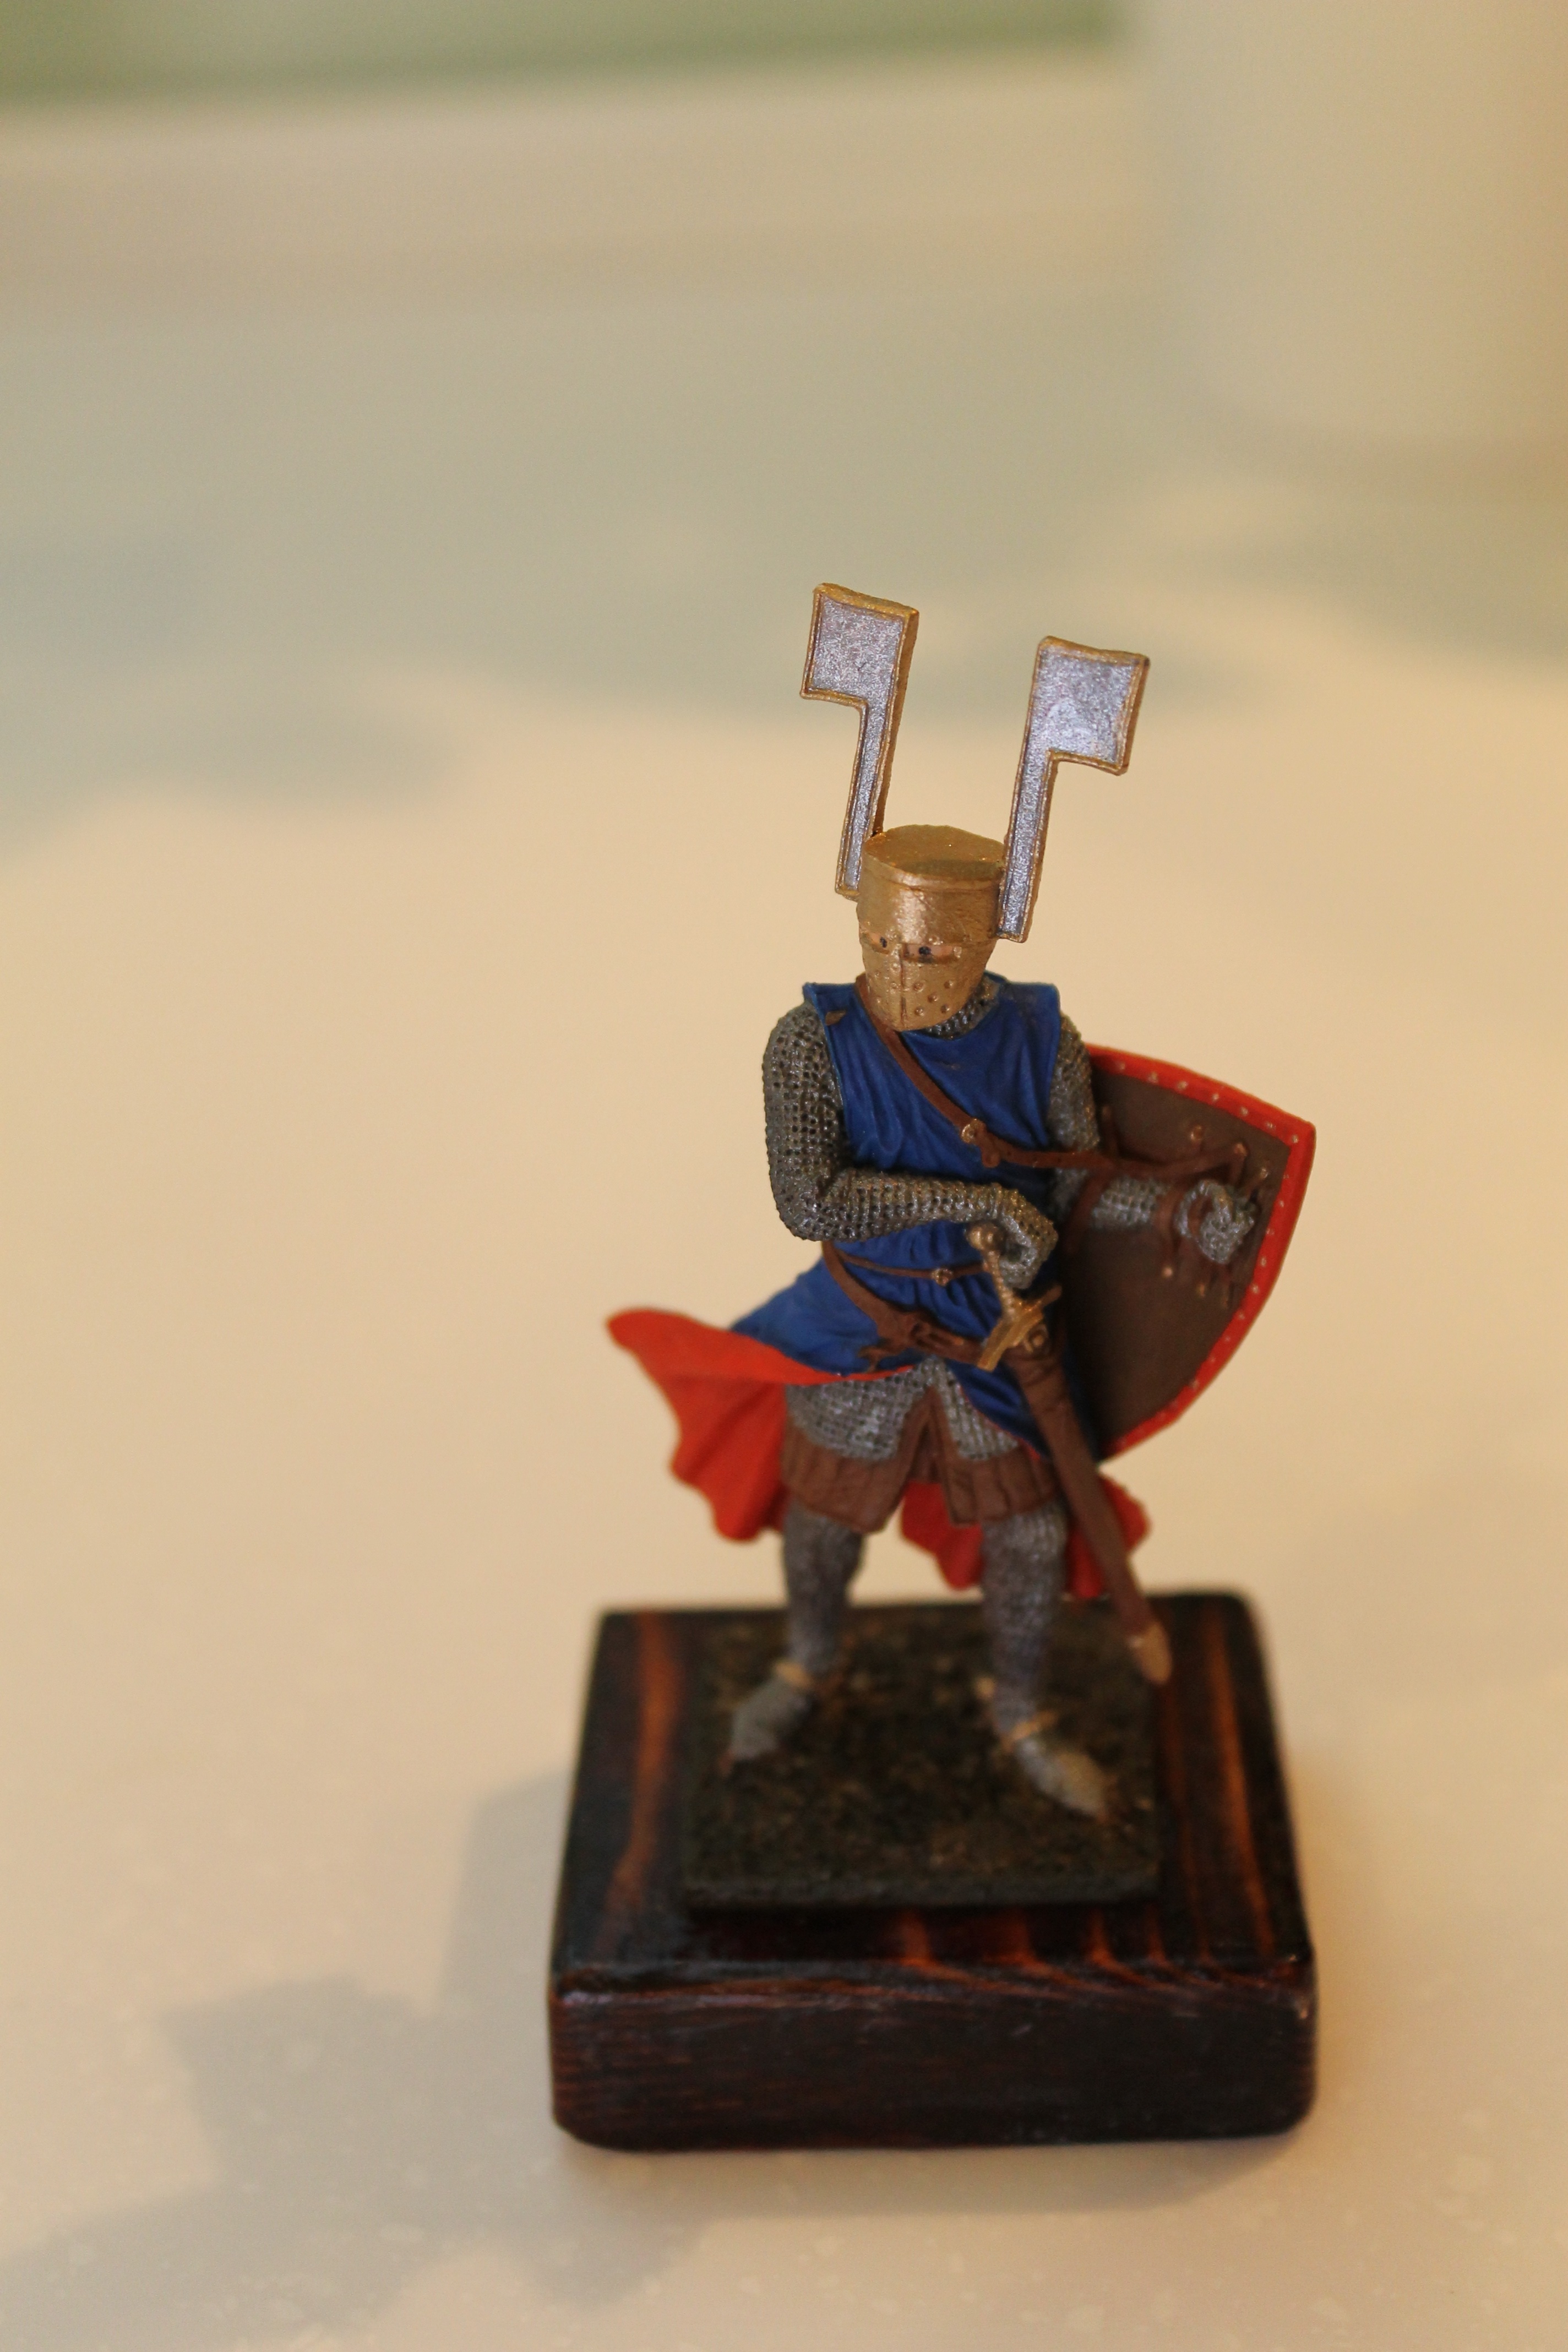
soldier, toy, miniature, sculpture, art, figurine, tin